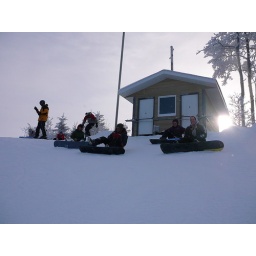
strapping in at table mountain